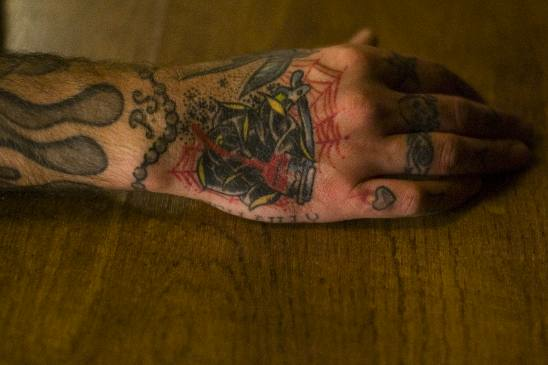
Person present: Yes